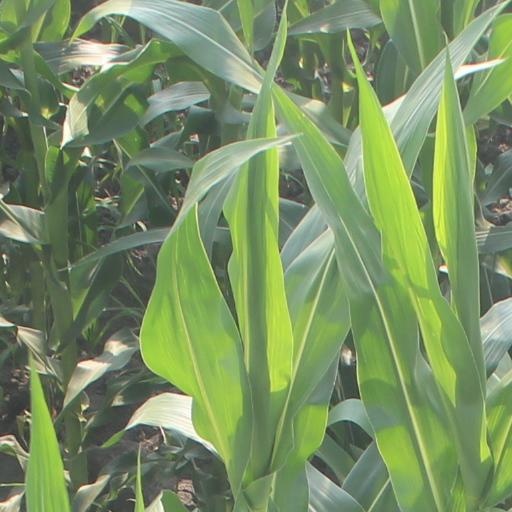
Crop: maize; corn